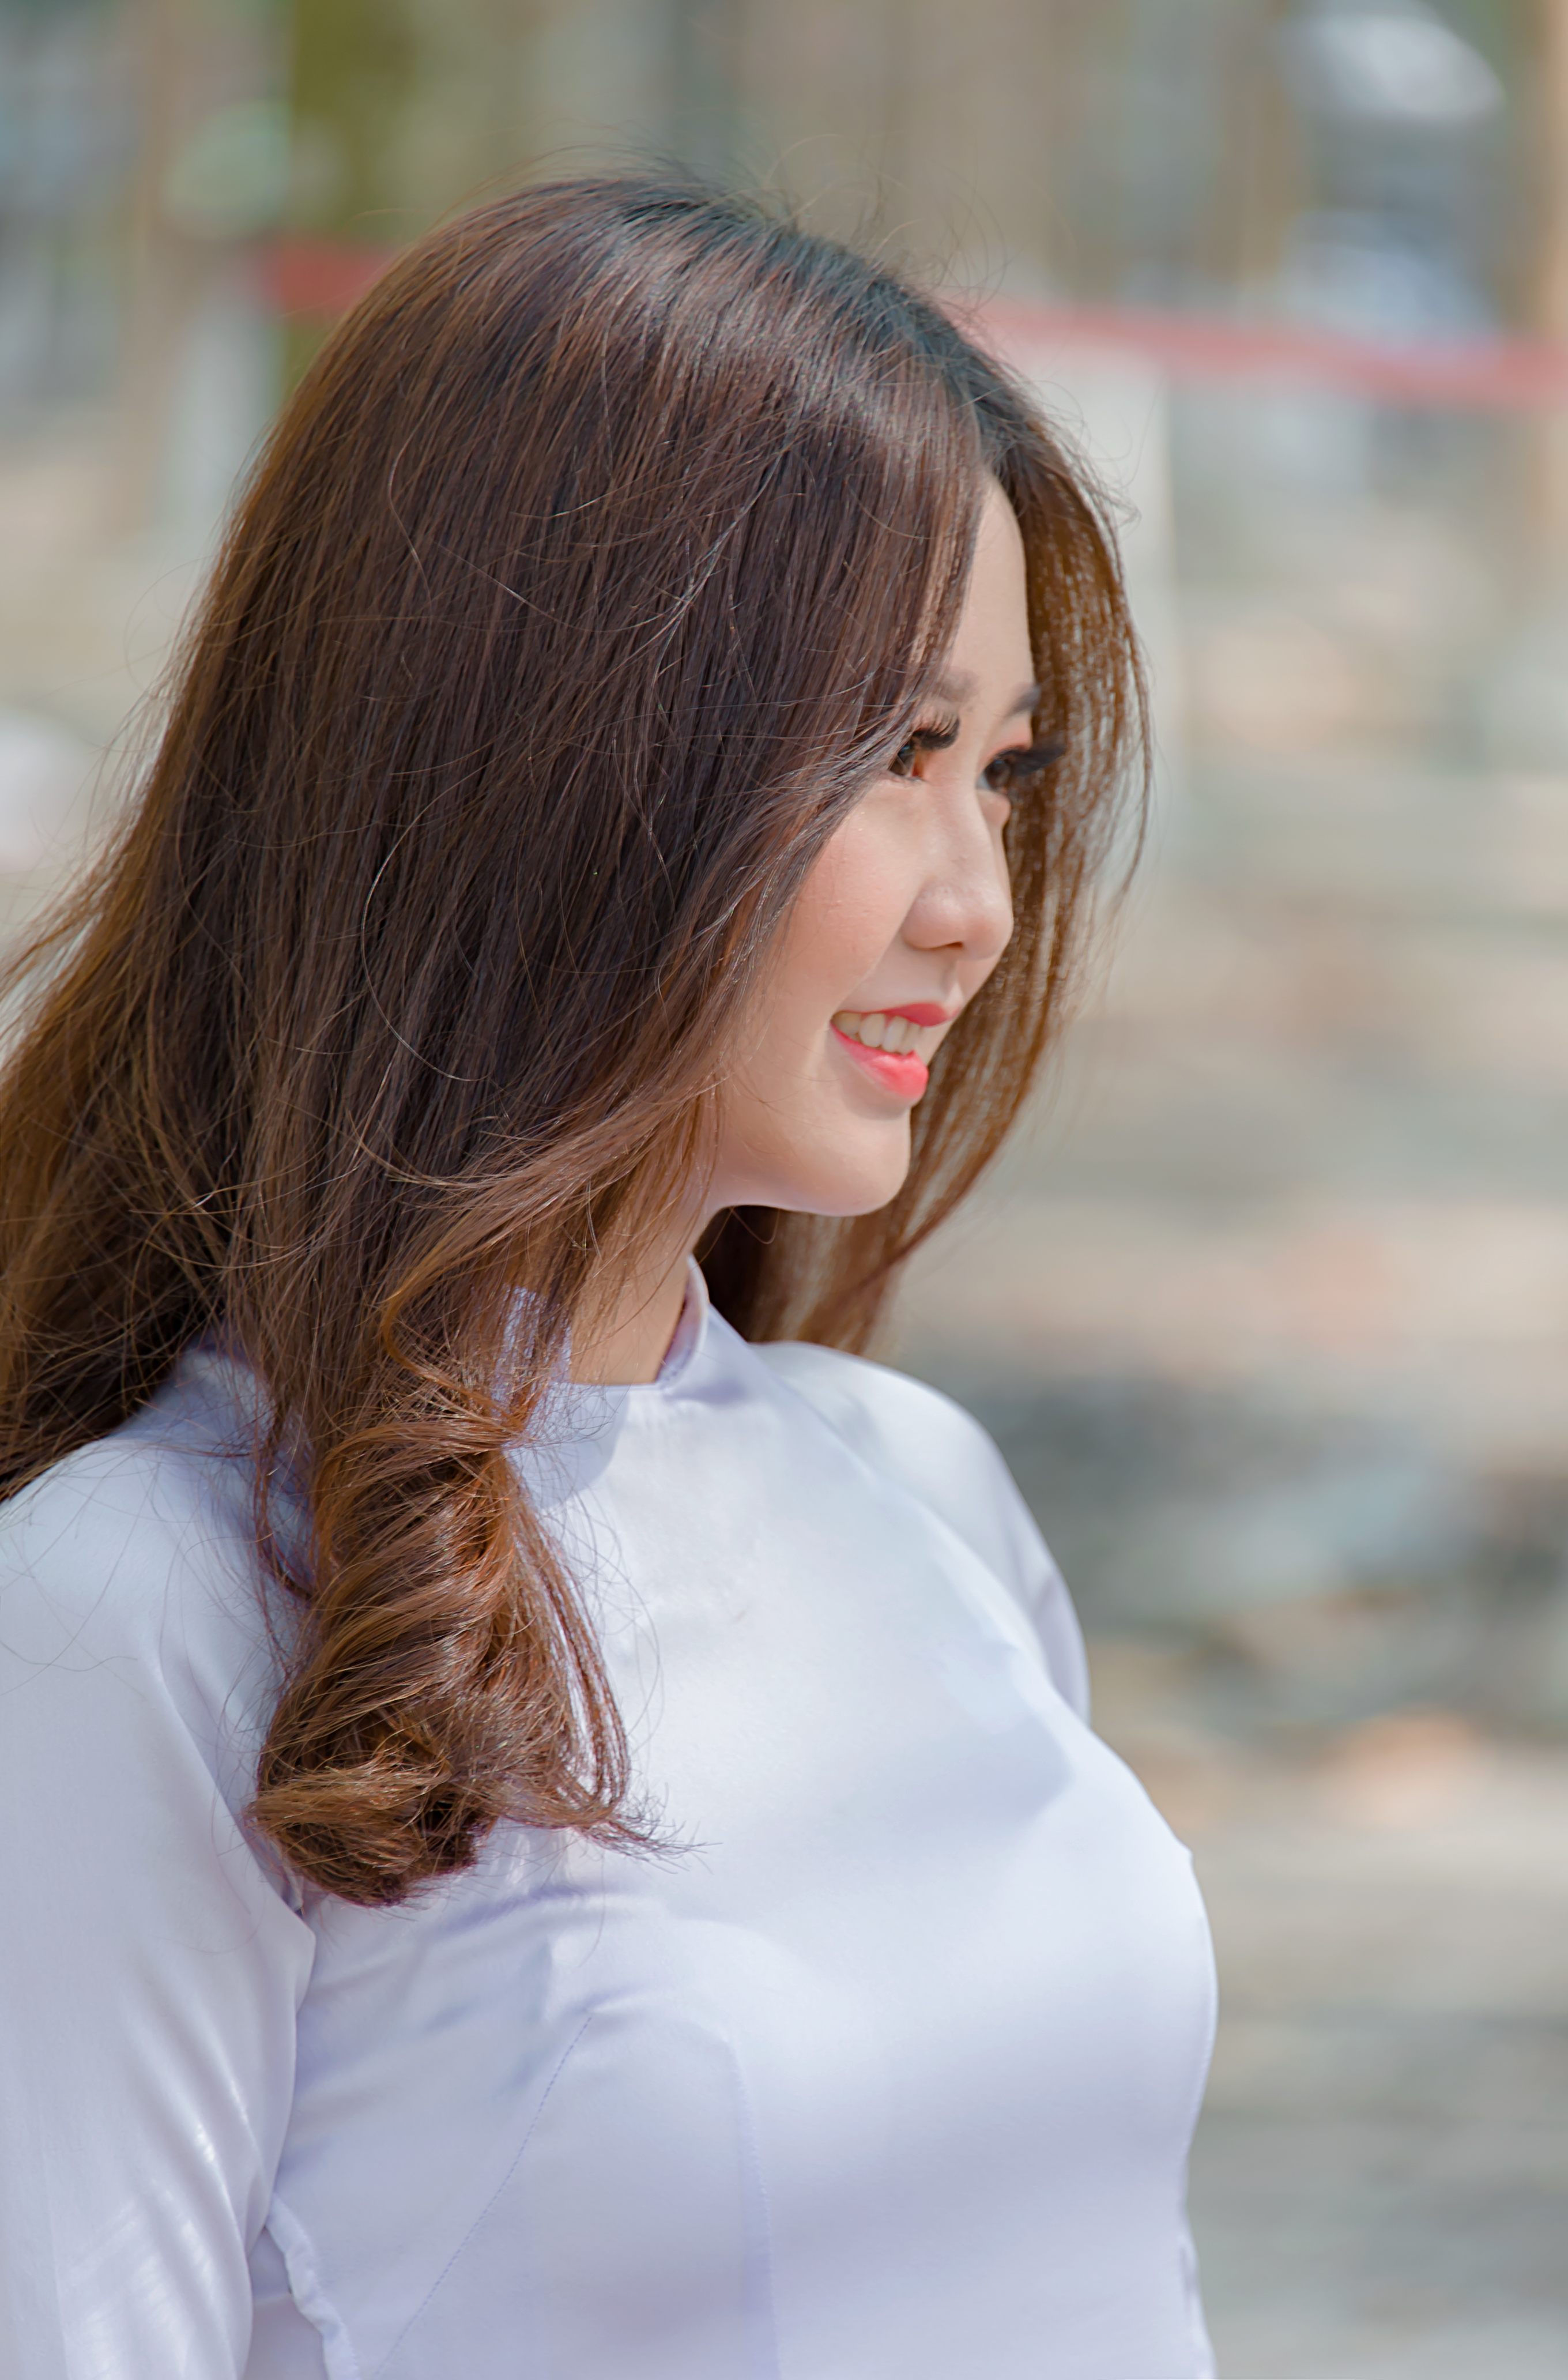
love, cute, portrait, beautiful, happy, girl, hair, beauty, human hair color, lady, hairstyle, long hair, brown hair, hair coloring, smile, layered hair, bangs, photo shoot, model, portrait photography